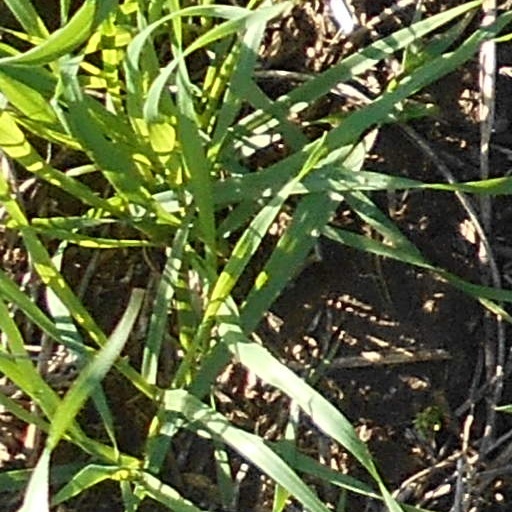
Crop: wheat